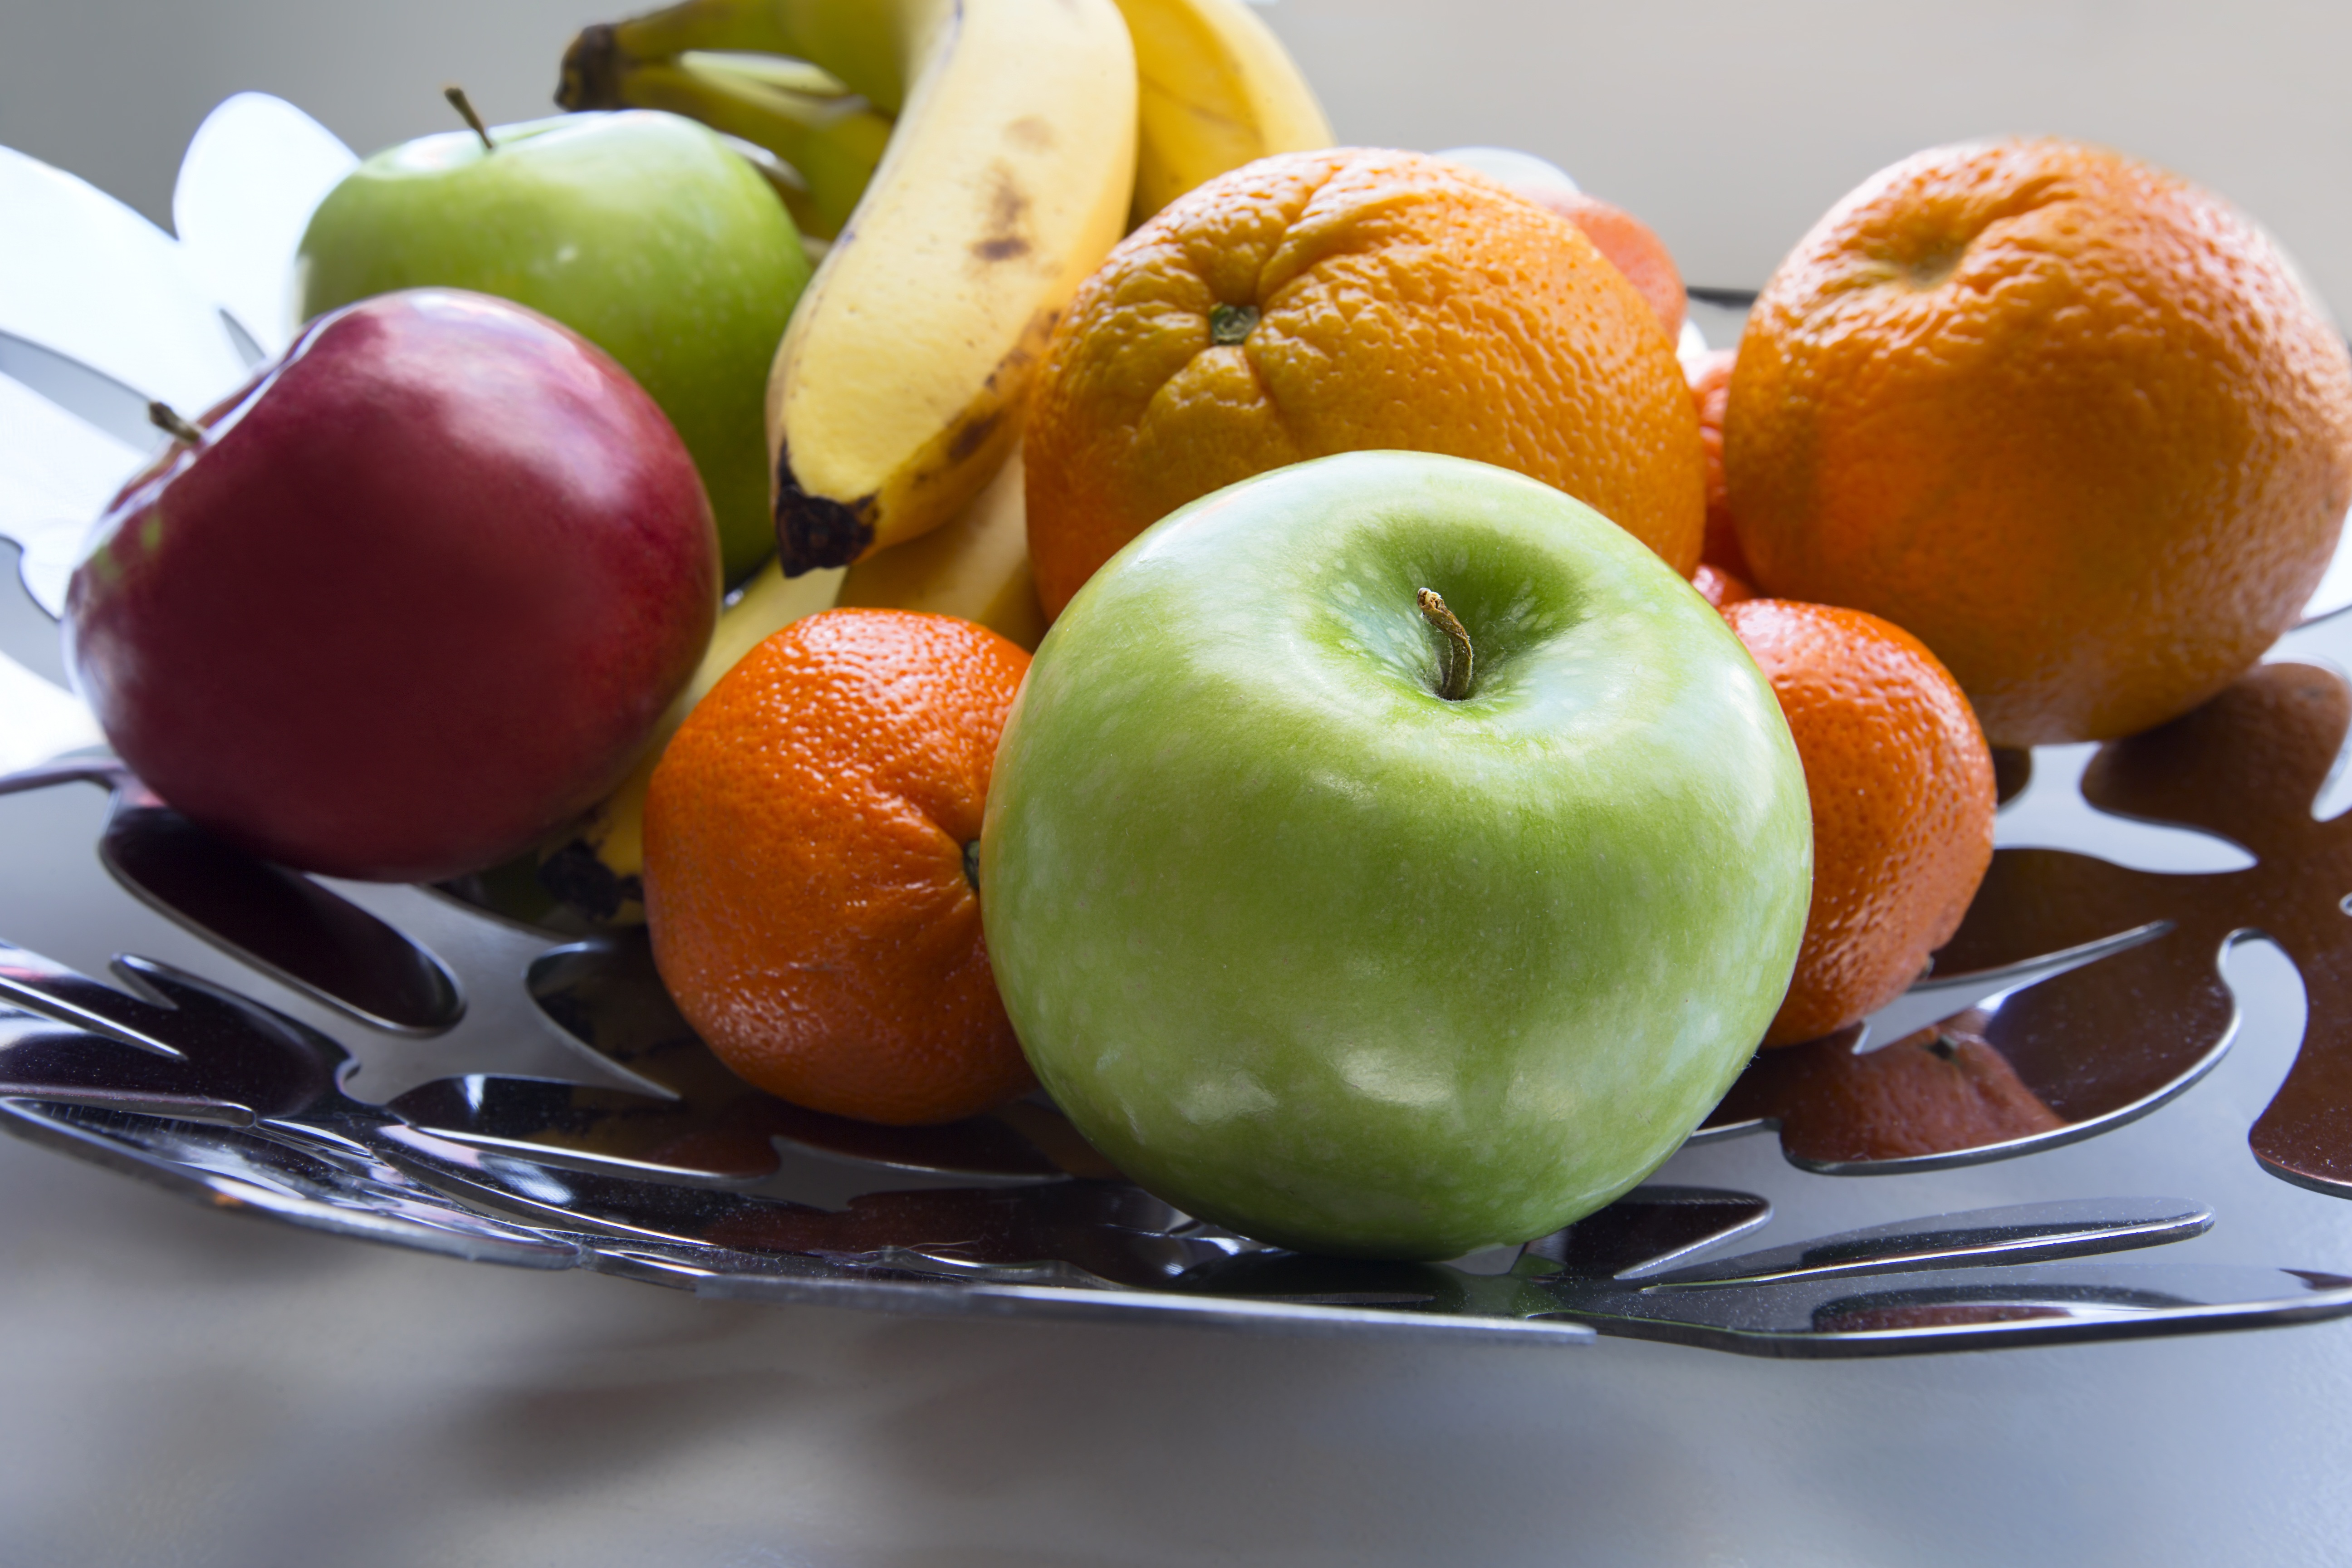
apple, plant, fruit, orange, dish, food, produce, vegetable, banana, cuisine, power, citrus, flowering plant, land plant